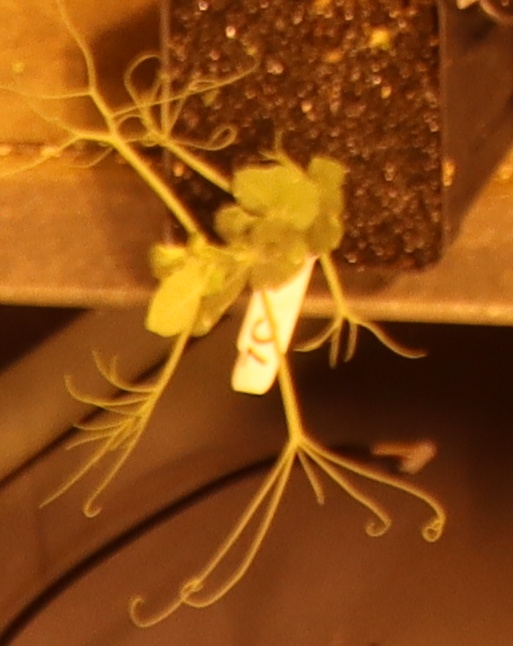
Label: Field Pea